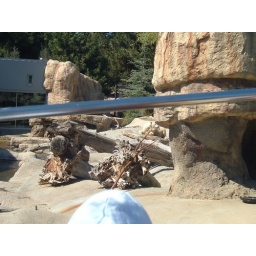
polar bear above water